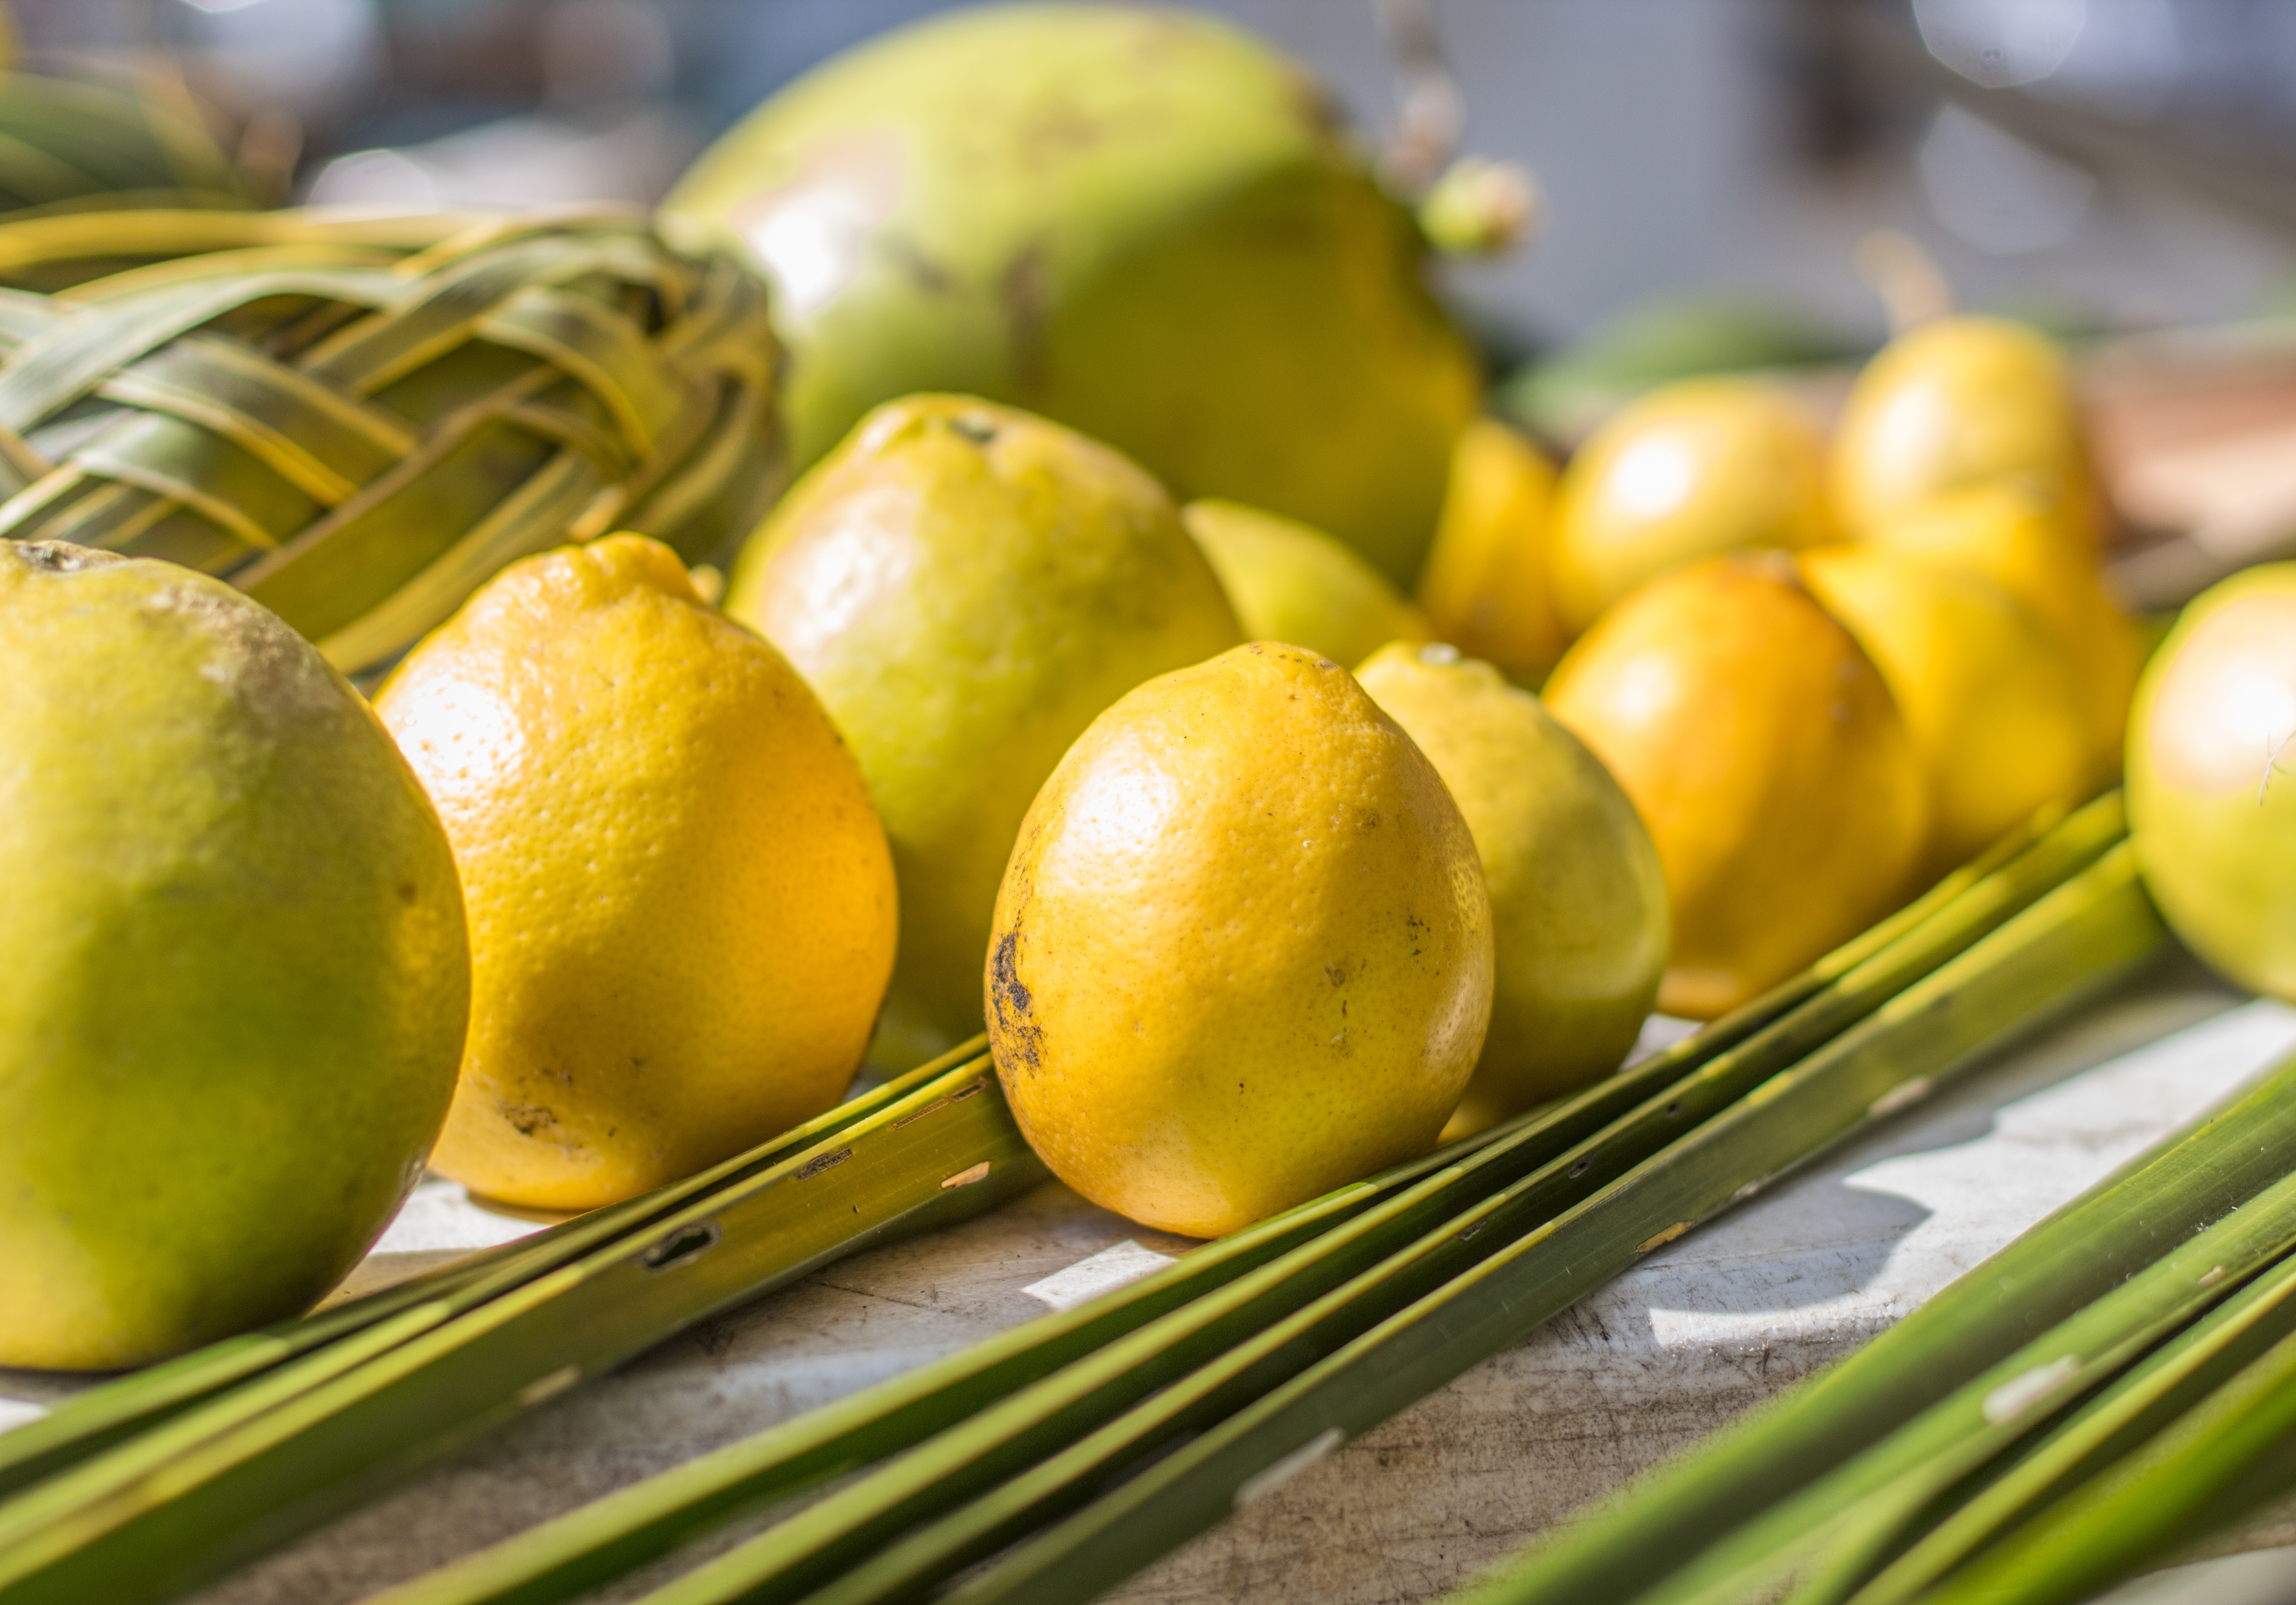
nature, outdoor, plant, farm, fruit, sweet, summer, vacation, travel, ripe, food, green, harvest, paradise, produce, vegetable, tropical, color, natural, fresh, island, market, hawaii, colorful, yellow, agriculture, garden, juicy, healthy, delicious, freshness, sunny, eating, nutrition, bright, tasty, growing, raw, sale, exotic, hawaiian, palms, limes, diet, organic, citrus, grown, farmers, lemons, flowering plant, land plant, farmer market